Georges Danion

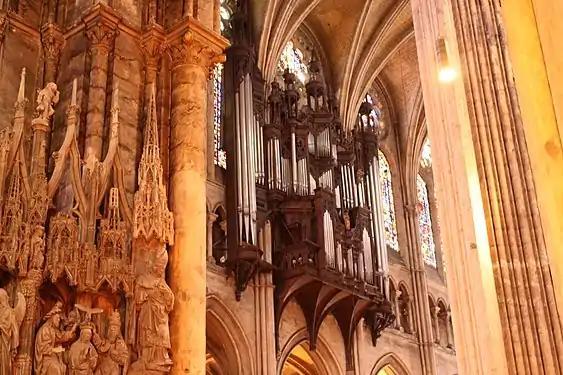
The Chartres Cathédral great organ

Danion was born in Luçon and moved to Paris in 1924. After studying the violin, he played in a Paris orchestra.